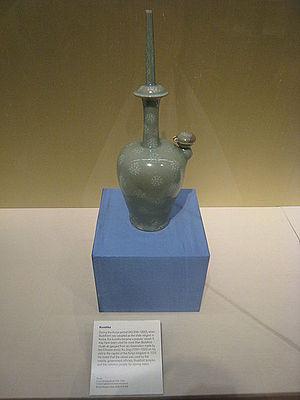
Kundika (vase rituel bouddhiste) en céladon de la période Koryŏ (Corée). Photographie prise au British Museum.
Le céladon désigne à la fois un coloris et un type de céramique propre à la Chine et à l'Extrême-Orient.